Lunar basalt 70017

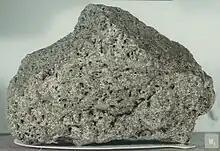
Lunar basalt 70017 returned by the Apollo 17 crew

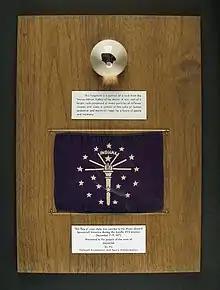

The Lunar basalt 70017 is a Moon rock gathered in 1972 by astronauts Eugene Cernan and Harrison Schmitt on the Apollo 17 mission near their Apollo Lunar Module and then divided into smaller pieces on Earth.